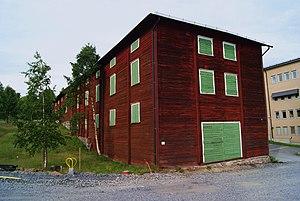
L'entrepôt von Ahnska est un entrepôt portuaire du XIXᵉ siècle situé à Umeå.